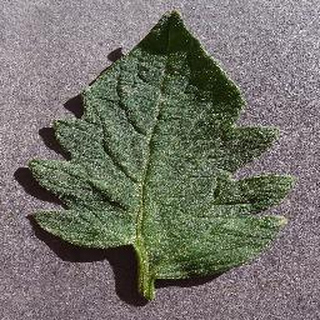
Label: healthy_tomato